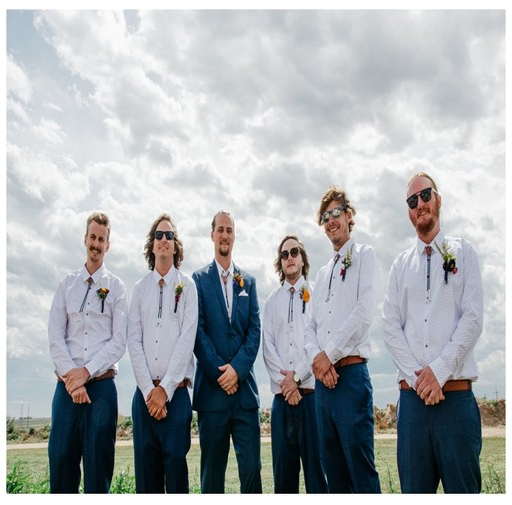
the groom and the groomsmen on his wedding day .